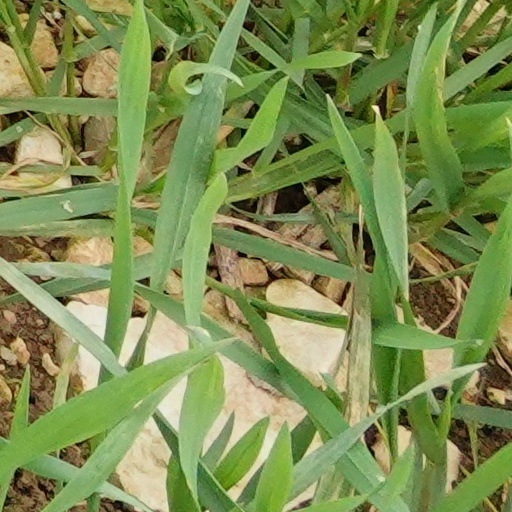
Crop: wheat